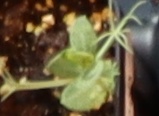
Label: Field Pea